Mount Jackson Historic District

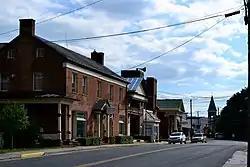
Mount Jackson Historic District, September 2013

Mount Jackson Historic District is a national historic district located at Mount Jackson, Shenandoah County, Virginia.